Jan Thomas Lauritzen

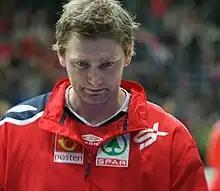

Jan Thomas Lauritzen (born February 6, 1974) is a former Norwegian handball player. He played 254 matches and scored 557 goals for the Norway men's national handball team between 1993 and 2008. He participated at the 1997, 1999, 2001, 2005 and 2007 World Men's Handball Championship and has participated multiple time in the EHF Cup, the Challenge Cup, and the EHF Champions League.